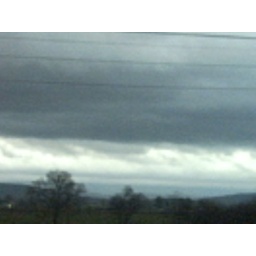
These are some storm clouds over the mountains to the east of my home. Taken on my front porch.